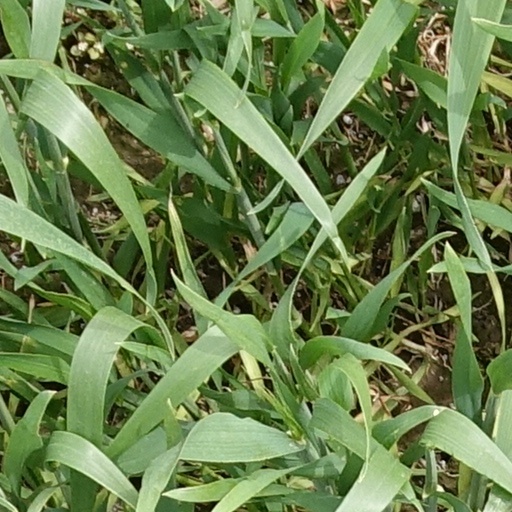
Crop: wheat